Youth sports in the United States

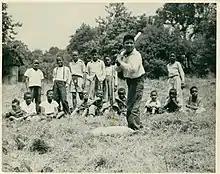
African American children playing baseball at a summer camp in Ohio in 1947

Race has played a role within youth sports as it has enforced racial segregation, but it has also given opportunities to racial minorities. In some ways, youth sports perpetrated segregation, as schools were segregated in the early 20th century. Within African American neighbourhoods in America, there was not the same level of public and private sports facilities as in other neighbourhoods. However, the streets and vacant lots became centres for youth sports. Segregation and prejudice kept African Americans out of sports facilities, but sports also played a positive role. While schools and subsequently sports teams were created out of segregation, athletics could bring success and accomplishment to schools. Sports were ways that members of the African- American community could gain self- esteem and a sense of community.